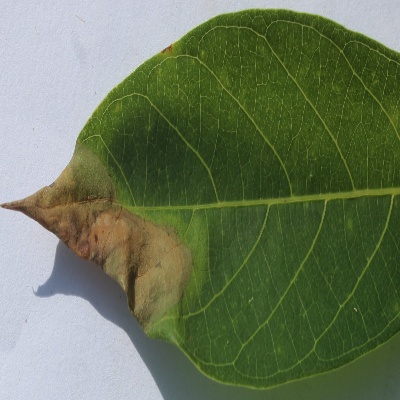
Crop: Cassava
Condition: bacterial blight